Hardtack Teak

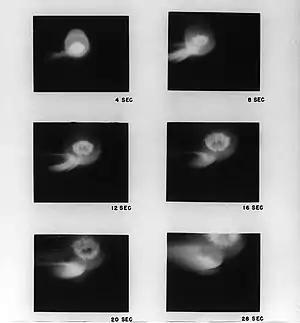
Late phases of TEAK fireball and formation of Northern Branch of Aurora as viewed from aircraft flying northwest of explosion.

When the warhead burst at directly above Johnston Island, the flash effectively turned night into day, as shown in the "After" photo in the section above. The initial glow faded over a period of about 30 seconds. The thermal radiation output of the explosion was such that observers were forced to take cover in the "shade" for the first few moments, as can be seen in film footage of the test.